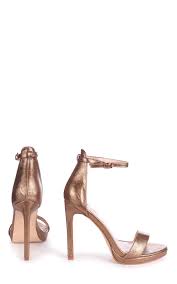
Waste category: shoes